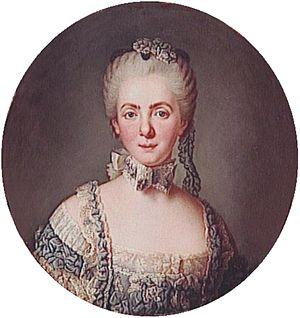
Louise-Marie de France, dite Madame Louise ou Madame Dernière, était la plus jeune des enfants de Louis XV et de Marie Leszczyńska. Elle fut appelée Madame Louise après son baptême en 1747. Elle entra au Carmel en 1770 sous le nom de Thérèse de Saint-Augustin, et y eut la charge de maîtresse des novices puis d'économe. Elle fut élue prieure à trois reprises. Décédée en 1787, elle est déclarée vénérable en 1873.